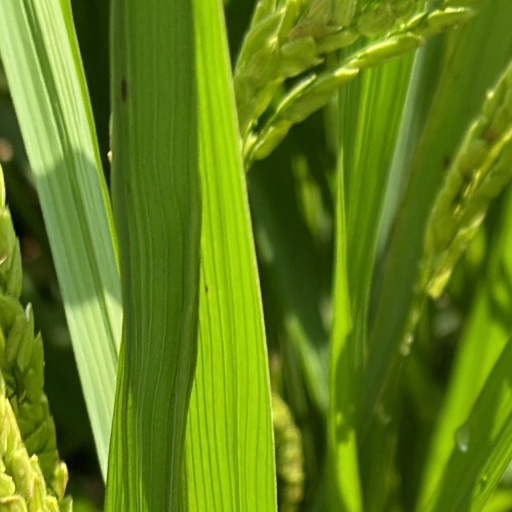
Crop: rice